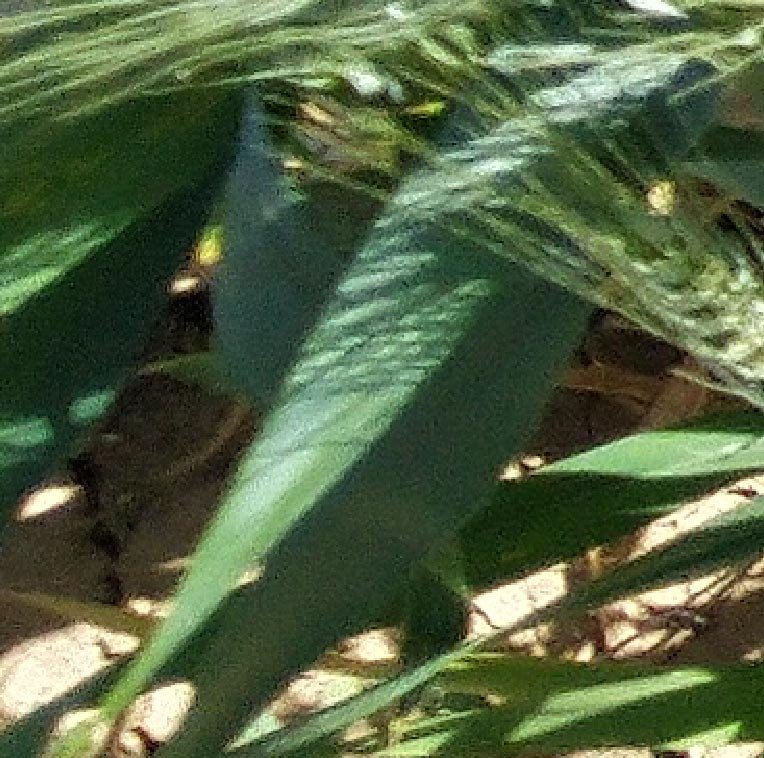
Label: Wheat___Healthy